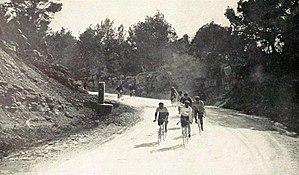
Tour de France 1906, entre le Var et les Bouches-du-Rhône.
Le Tour de France 1906, 4ᵉ édition du Tour de France, s'est déroulé du 4 au 29 juillet 1906 sur 13 étapes pour 4 545 km. Il s'agit du second Tour de France à utiliser un système de points pour calculer le classement général. Les nouveautés de cette année sont des passages dans le Massif central et à l’étranger et la flamme rouge. Comme les Tours précédents, la tricherie et les sabotages sont au programme de la course. Quatre coureurs sont d'ailleurs disqualifiés pour avoir pris le train comme raccourci et des spectateurs ont une nouvelle fois jetés des clous sur la route. Toutefois, cela n'a pas empêché René Pottier de prendre une belle avance dans les premières étapes. Libéré de sa tendinite du Tour 1905 qui l'avait obligé à abandonner, il a dominé toute la course.